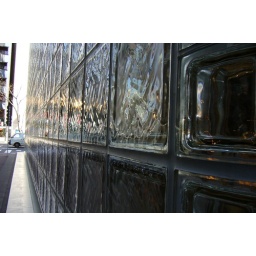
The outer walls of the Hermes flagship store in swanky Ginza, Tokyo. Some of the glass blocks had store displays within them.